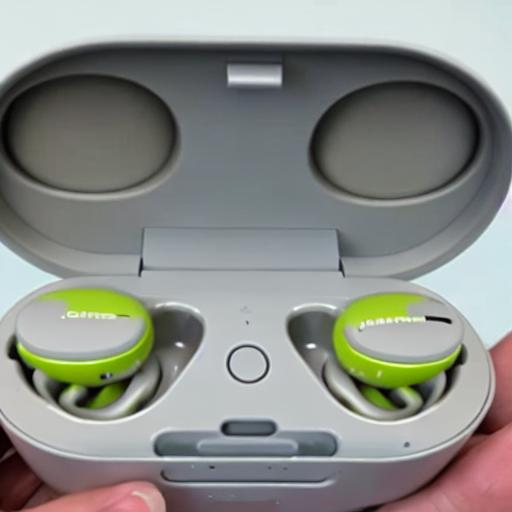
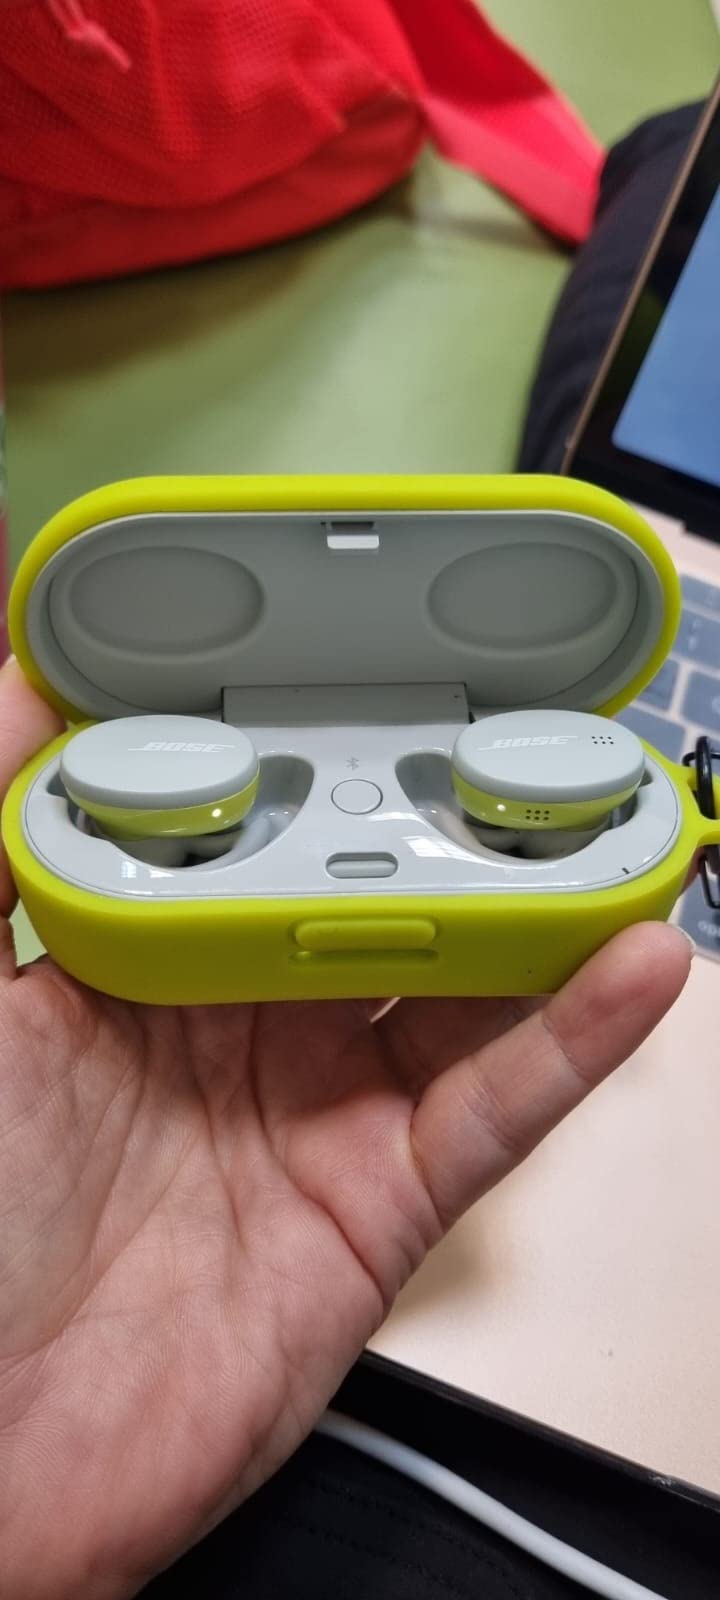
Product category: earbuds
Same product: no